COVID-19 pandemic in Bermuda

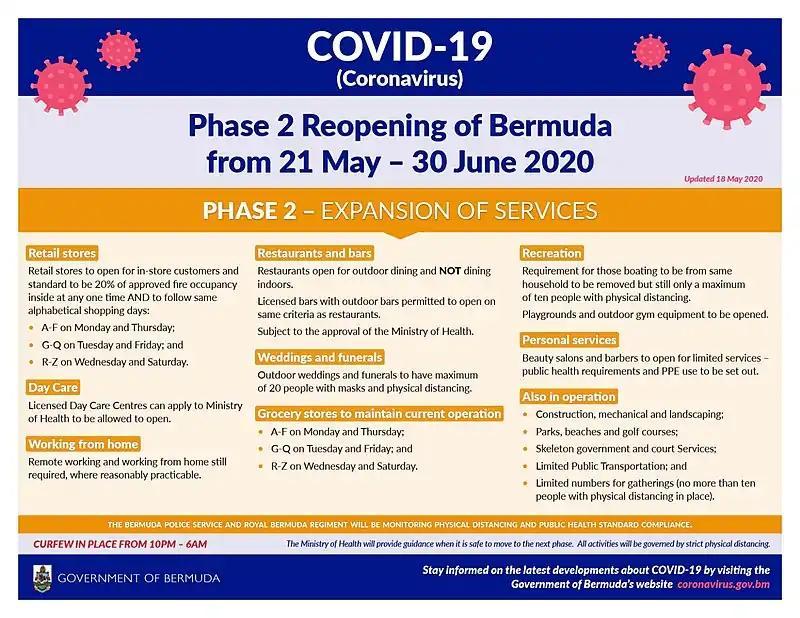
COVID-19 Bermuda Phase 2 Reopening version 2020-05-18

The educational support program for parents who have to return to work only, starts for primary, middle aged children.